North End (Bexley ward)

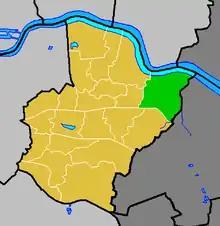
North End ward (green) within the London Borough of Bexley (yellow)

North End was an electoral ward in the London Borough of Bexley from 1978 to 2018.